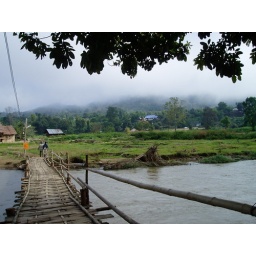
looking across the river at the mountains shrouded in mist.